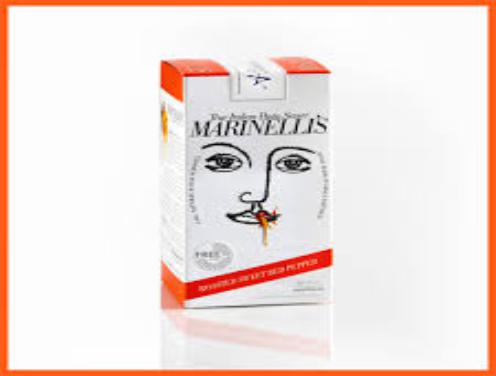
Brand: A. Marinelli
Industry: Food